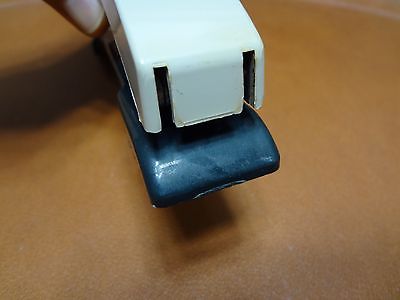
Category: stapler